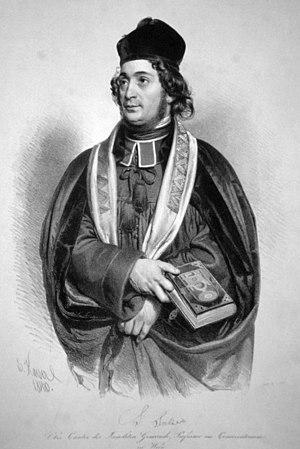
Salomon Sulzer fut un hazzan et un compositeur de musique synagogale. Il a été retenu par la postérité comme "le père de la musique synagogale moderne", et sa musique est encore chantée de nos jours dans un grand nombre de synagogues.